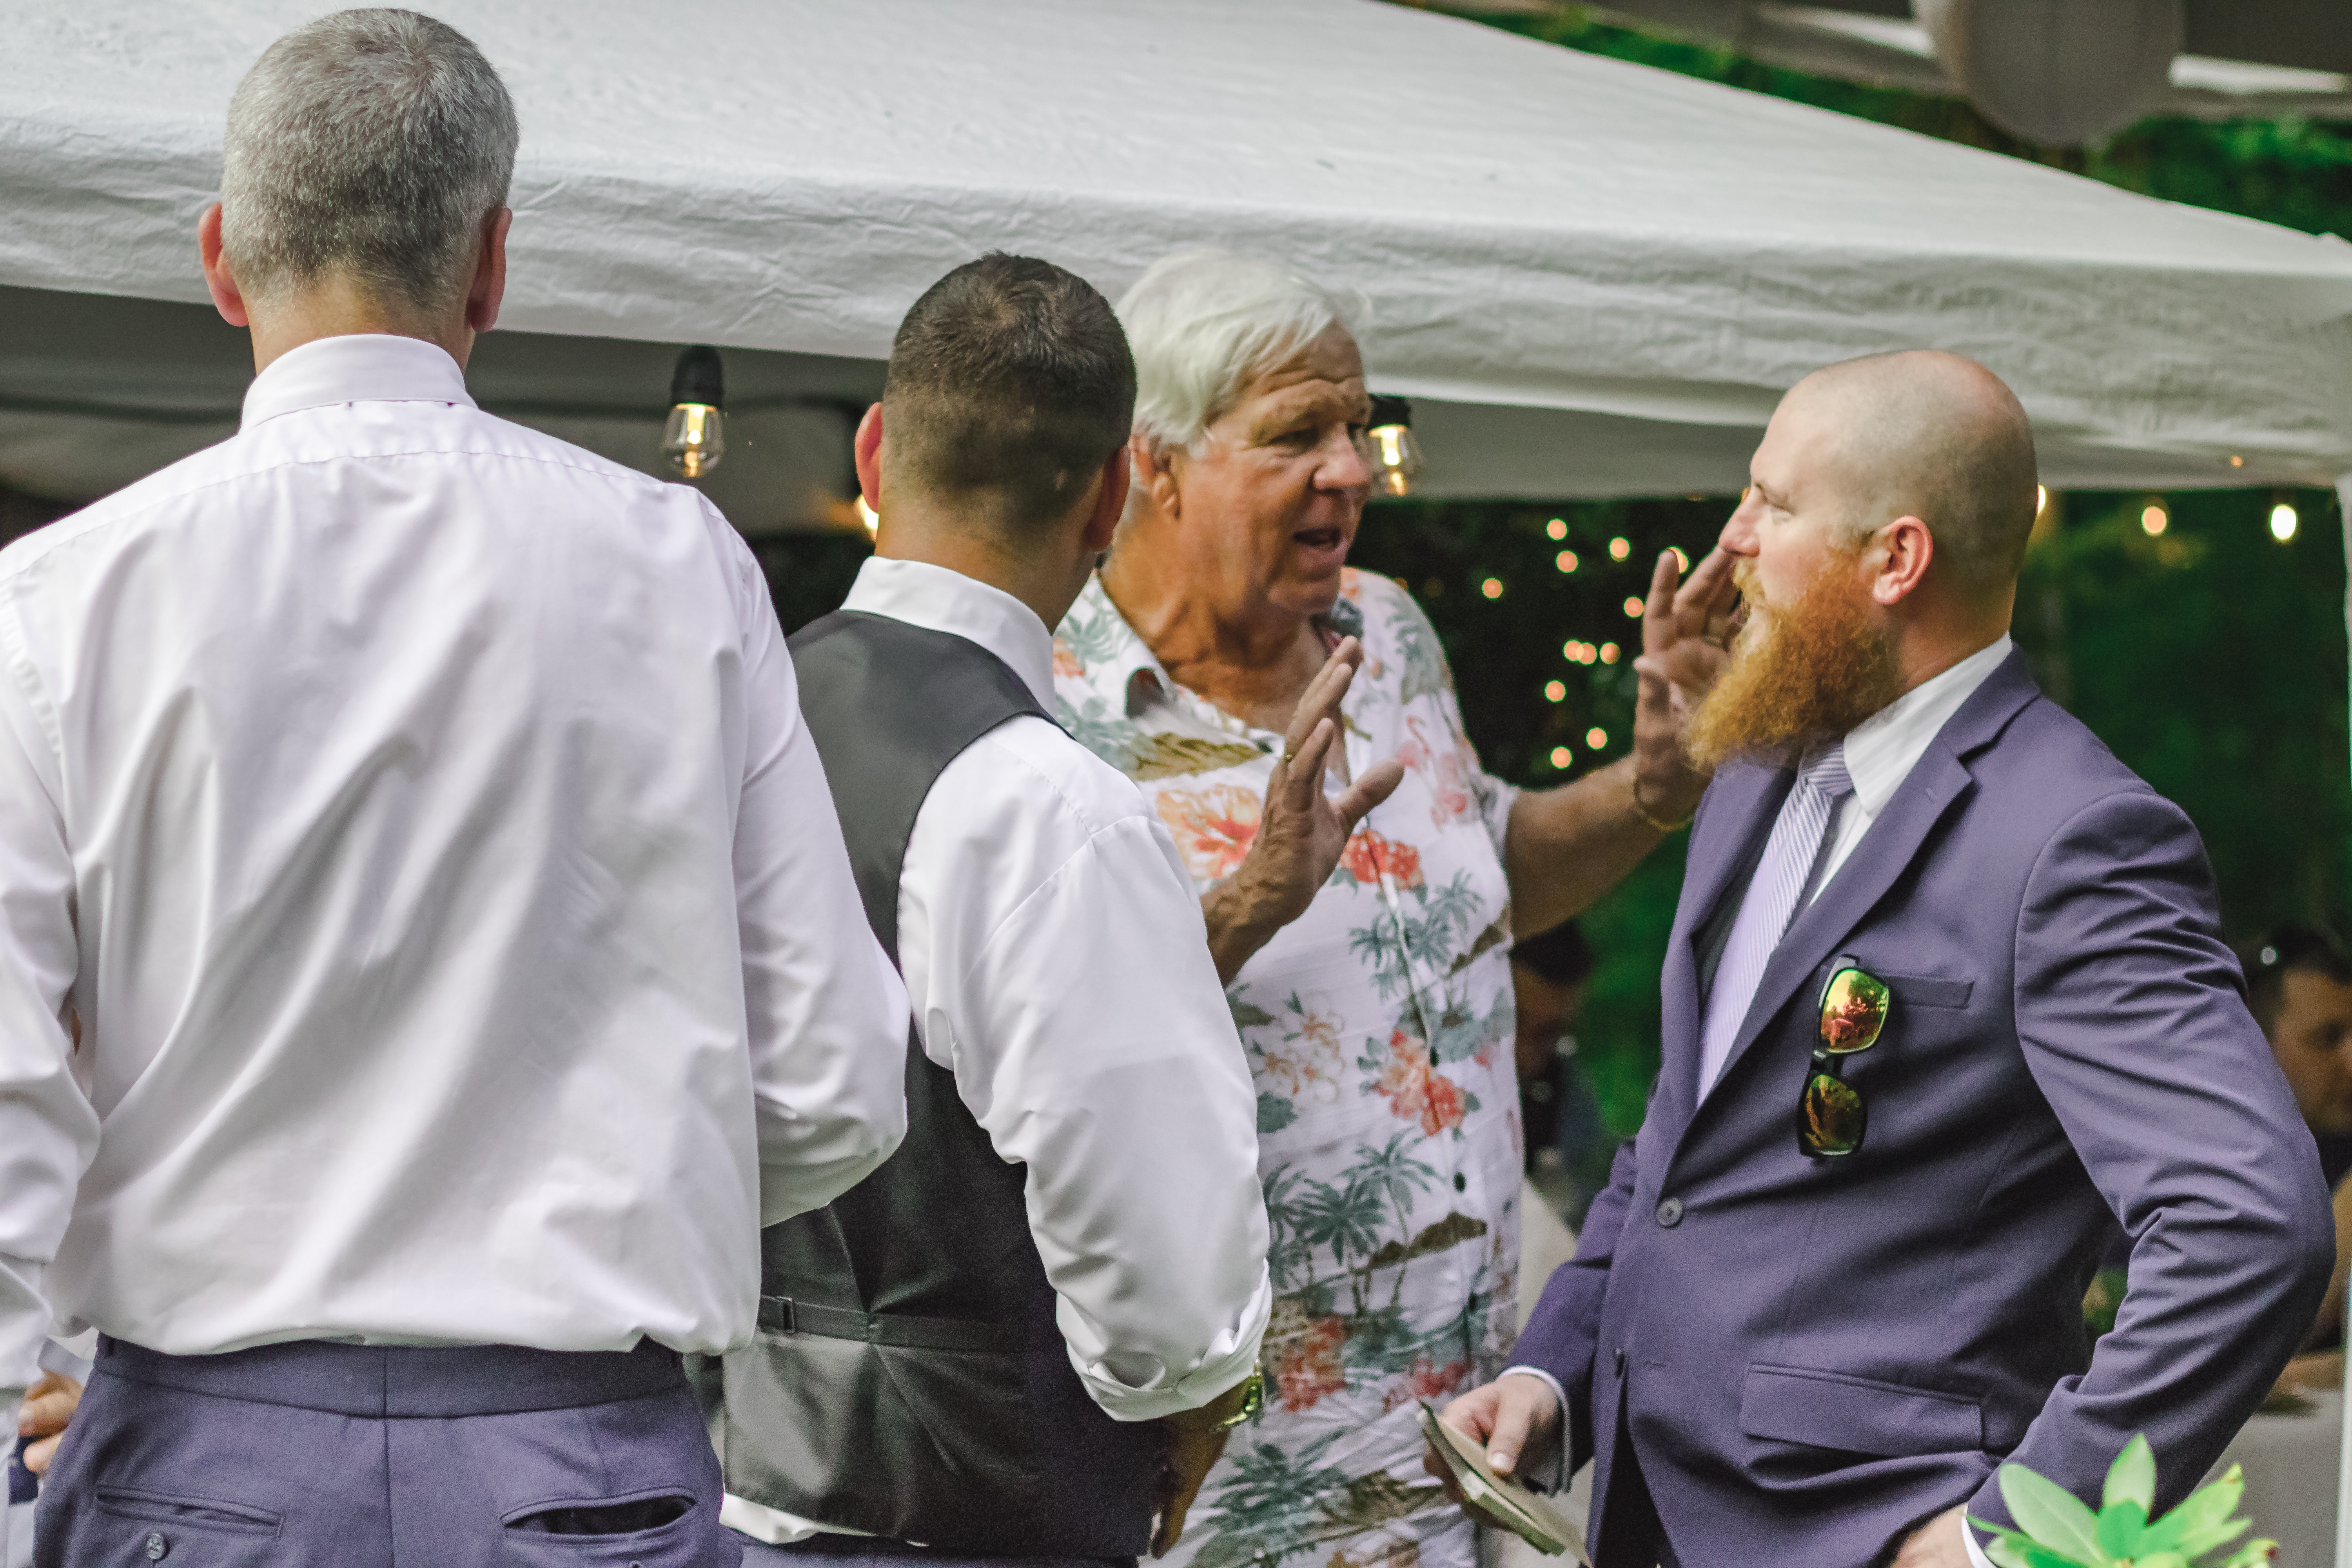
event, plant, gesture, suit, uniform, ceremony, employment